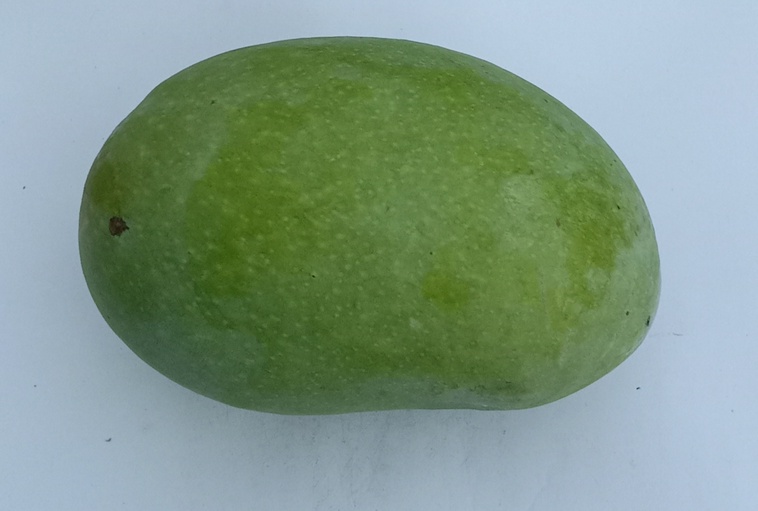
Mango variety: Chaunsa (Summer Bahisht)